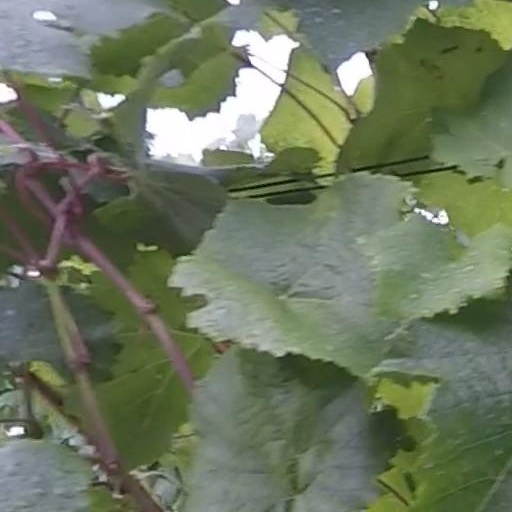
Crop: grape